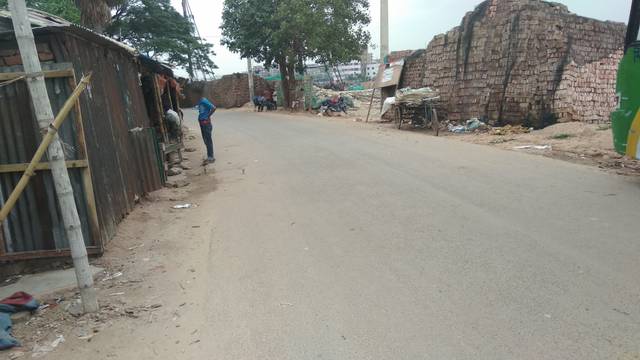
Region: Bangladesh
Coordinates: 23.82, 90.383